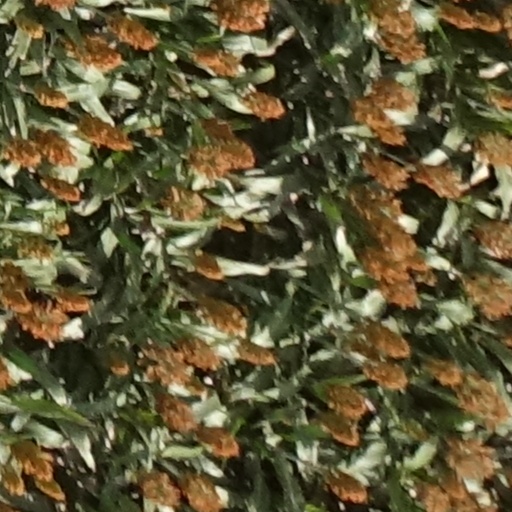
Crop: sorghum